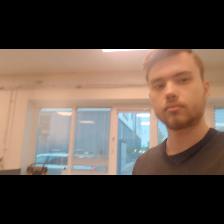
Label: Human